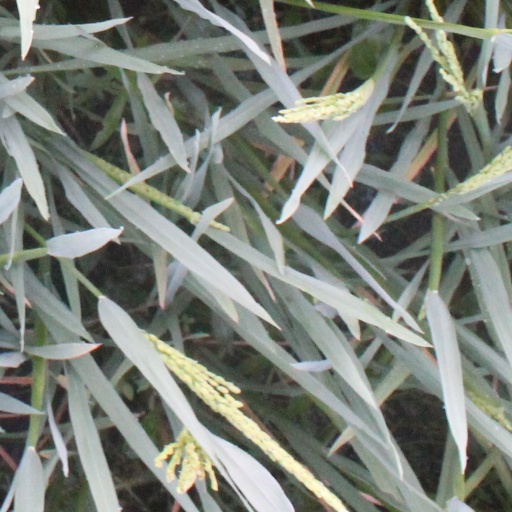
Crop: rice